Basic fighter maneuvers

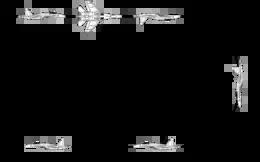
Schematic view of a split S:

Aircraft can turn either towards or away from each other. How the opponent turns in relation to the other determines the flow of the fight. If two fighters meet head-on, they will usually make a very close, neutral pass, called a "merge". After the pass, both fighters may turn to engage. If the two fighters turn in the same direction (i.e.: both turn to the north), they will be traveling toward each other along the same turn circle. This type of engagement is known as "one-circle flow". If the aircraft turn in opposite directions (e.g.: one turns north but the other turns south), they will move away from each other, flying around to engage each other on separate turn circles. This is called "two-circle flow".